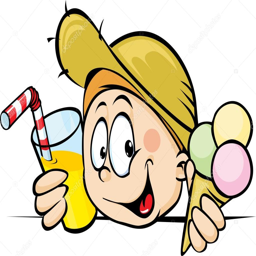
boy with ice cream and juice peeking from behind the desk isolated on white background -- stock vector #